Haskovo Cove

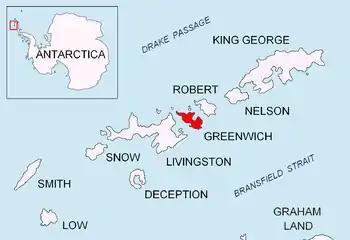
Location of Greenwich Island in the South Shetland Islands.

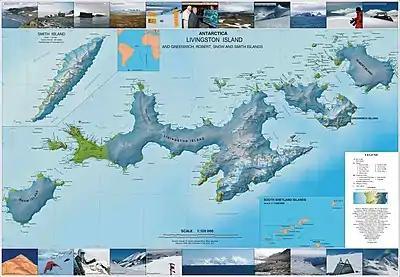
Topographic map of Livingston Island, Greenwich, Robert, Snow and Smith Islands.

Haskovo Cove (Zaliv Haskovo \'za-liv 'ha-sko-vo\) is a 2.1 km wide cove indenting for 1 km the northern coast of Greenwich Island between Aprilov Point and Miletich Point in the South Shetland Islands, Antarctica. Situated next east of Crutch Peaks, southwest of Ongley Island and northwest of Sevtopolis Peak. Shape enhanced as a result of Teteven Glacier’s retreat in the late 20th and early 21st century. The cove is named after the city of Haskovo in Southeastern Bulgaria.